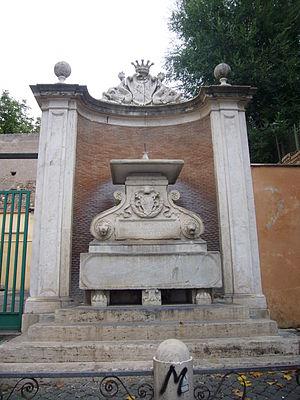
La fontaine Celimontana, aussi connue sous le nom de fontaine de Pie IX, est située à Rome, via Annia. Elle est adossée au mur d'enceinte de la structure de l'Hôpital militaire du Celio, à l'extrémité fermée de la route, et dans une position qui fait qu'elle est pratiquement isolée, à l'abri du passage et de la vue.